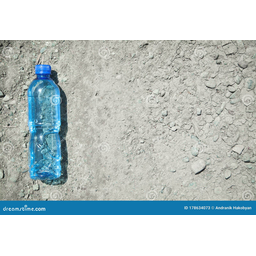
Label: bottles